Super Smash Bros.

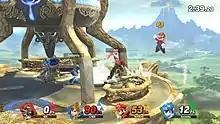
"Super Smash Bros." has platform fighting gameplay, shown in a match of "Ultimate" (2018) with Ganondorf, Link, Mario, and Mega Man.

As a platform fighter, "Super Smash Bros."'s gameplay differs from traditional fighting games. Instead of aiming to deplete their opponents' life bar, players' goal in "Smash Bros." is to knock their opponents off of the stage or out of bounds. Characters have a damage total—indicated by a rising percentage value—that increases as they take damage. As their total rises, they suffer more knockback from attacks, making it easier for them to be knocked away. Players lose a life when they are launched outside of the stage's boundaries, but when knocked offstage they can attempt to "recover" by using midair jumps and abilities to return to the stage. Players can "edge-guard" their opponents, attempting to prevent them from recovering.